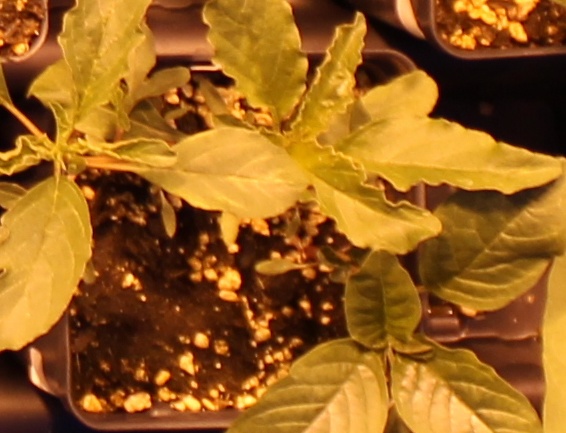
Label: Waterhemp